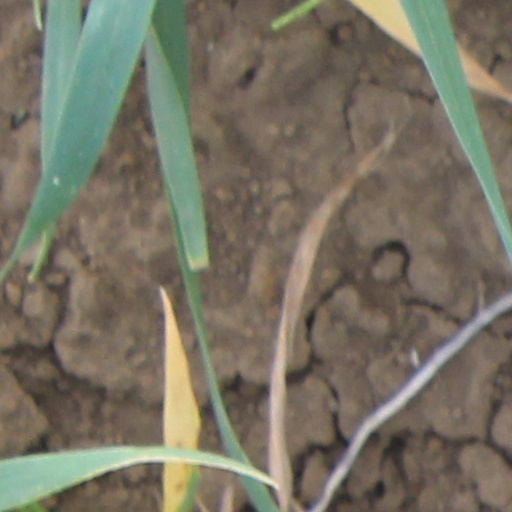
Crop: wheat